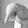
ASL letter: Q